Bellingham, Washington

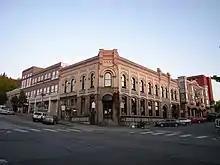
An old bank building, built in 1900 in the Fairhaven Historic District

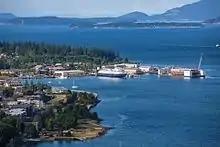
The waterfront Boulevard Park, with the boardwalk just above, and the Fairhaven waterfront area in the distance. is docked at the Bellingham Cruise Terminal.

Bellingham has been inhabited by Indigenous peoples for millennia. The city of Bellingham and its surrounding area is the intersection of the territories of many Coast Salishan peoples. The Lummi, Nooksack, Samish, and Nuwhaha in particular fished in Bellingham Bay and shared the hunting and gathering grounds in the nearby forests and prairies. Indigenous people continue to live in and around Bellingham, particularly the Lummi, who have a reservation directly west of the city.